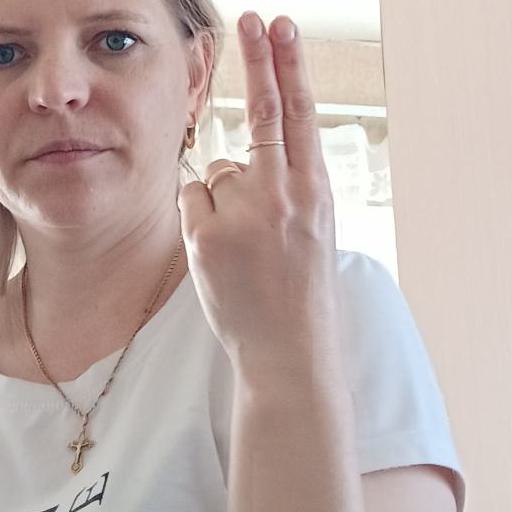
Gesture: two_up_inverted